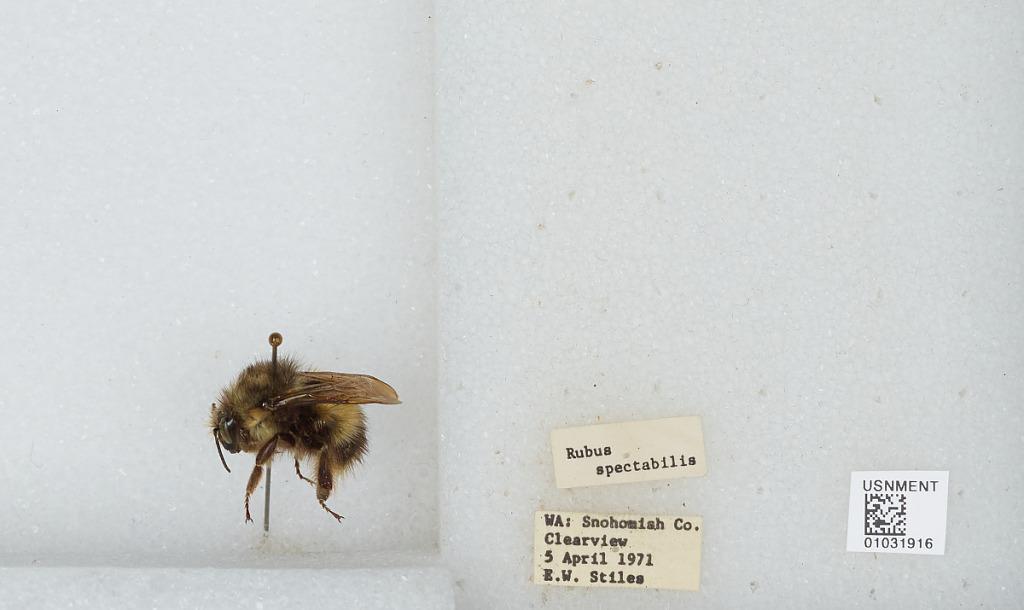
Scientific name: Bombus (Pyrobombus) sitkensis Nylander
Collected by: E. Stiles
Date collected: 1971-4-5
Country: United States
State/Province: Washington
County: Snohomish
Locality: Clearview
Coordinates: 47.8292, -122.145